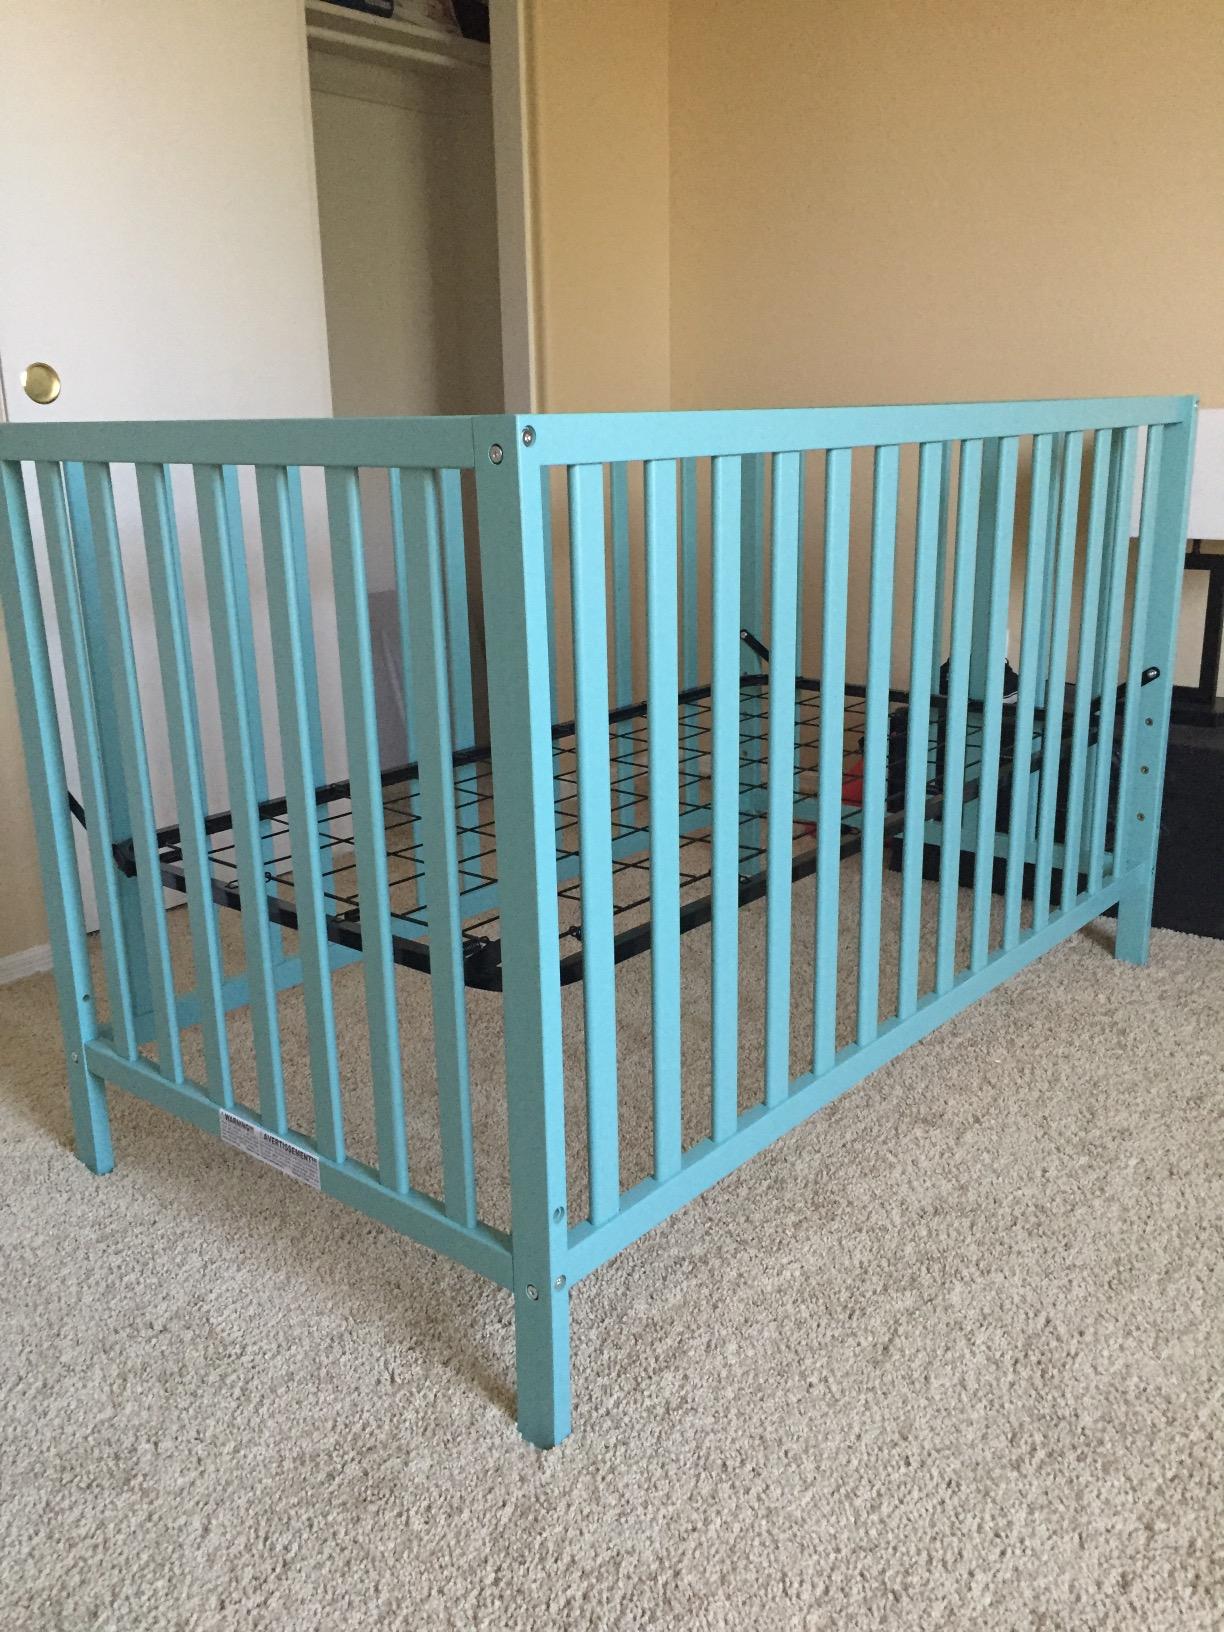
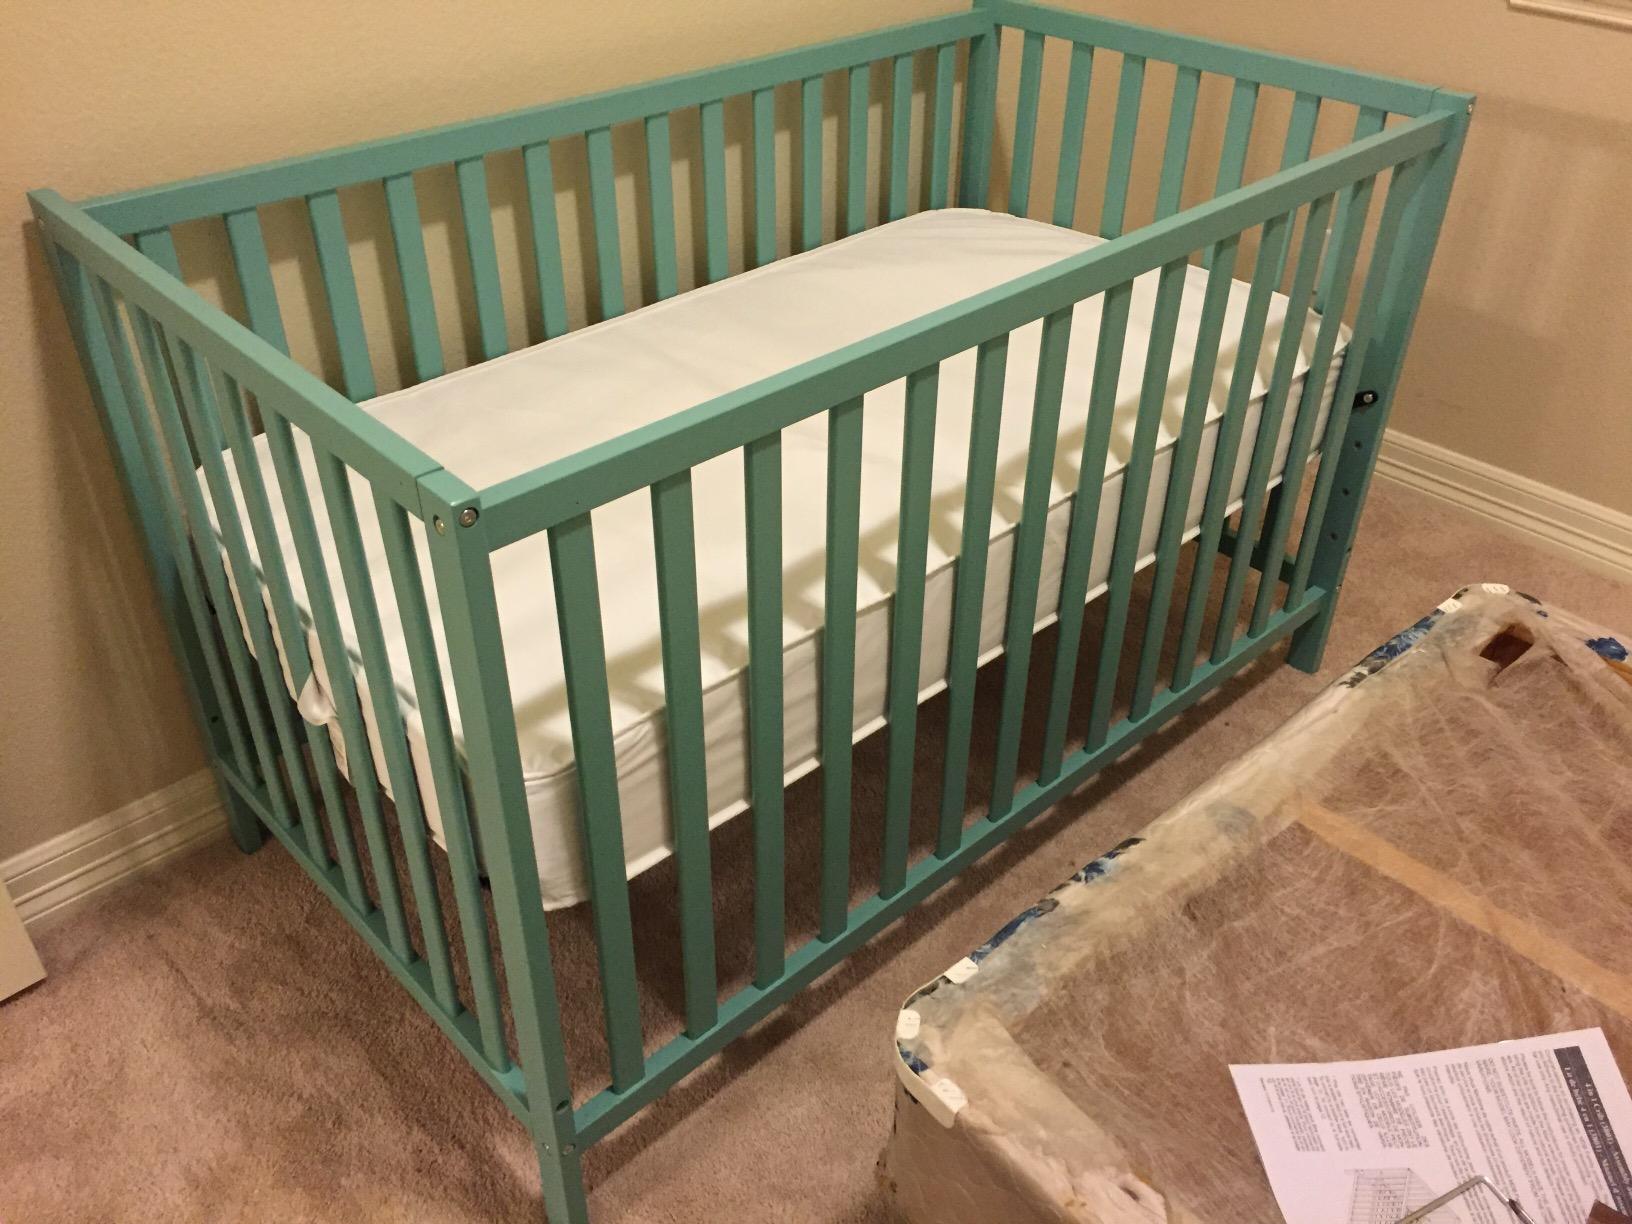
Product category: products_crib
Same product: yes